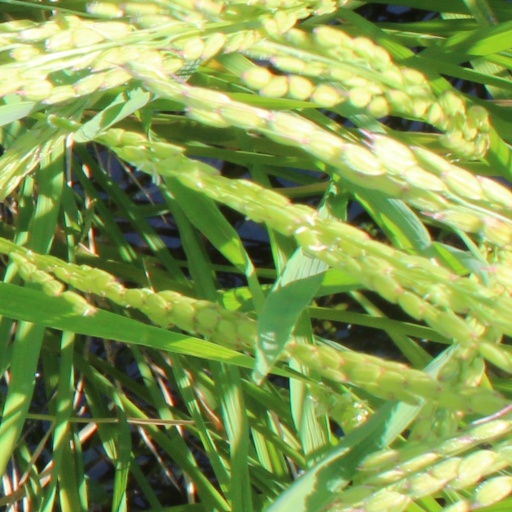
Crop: rice